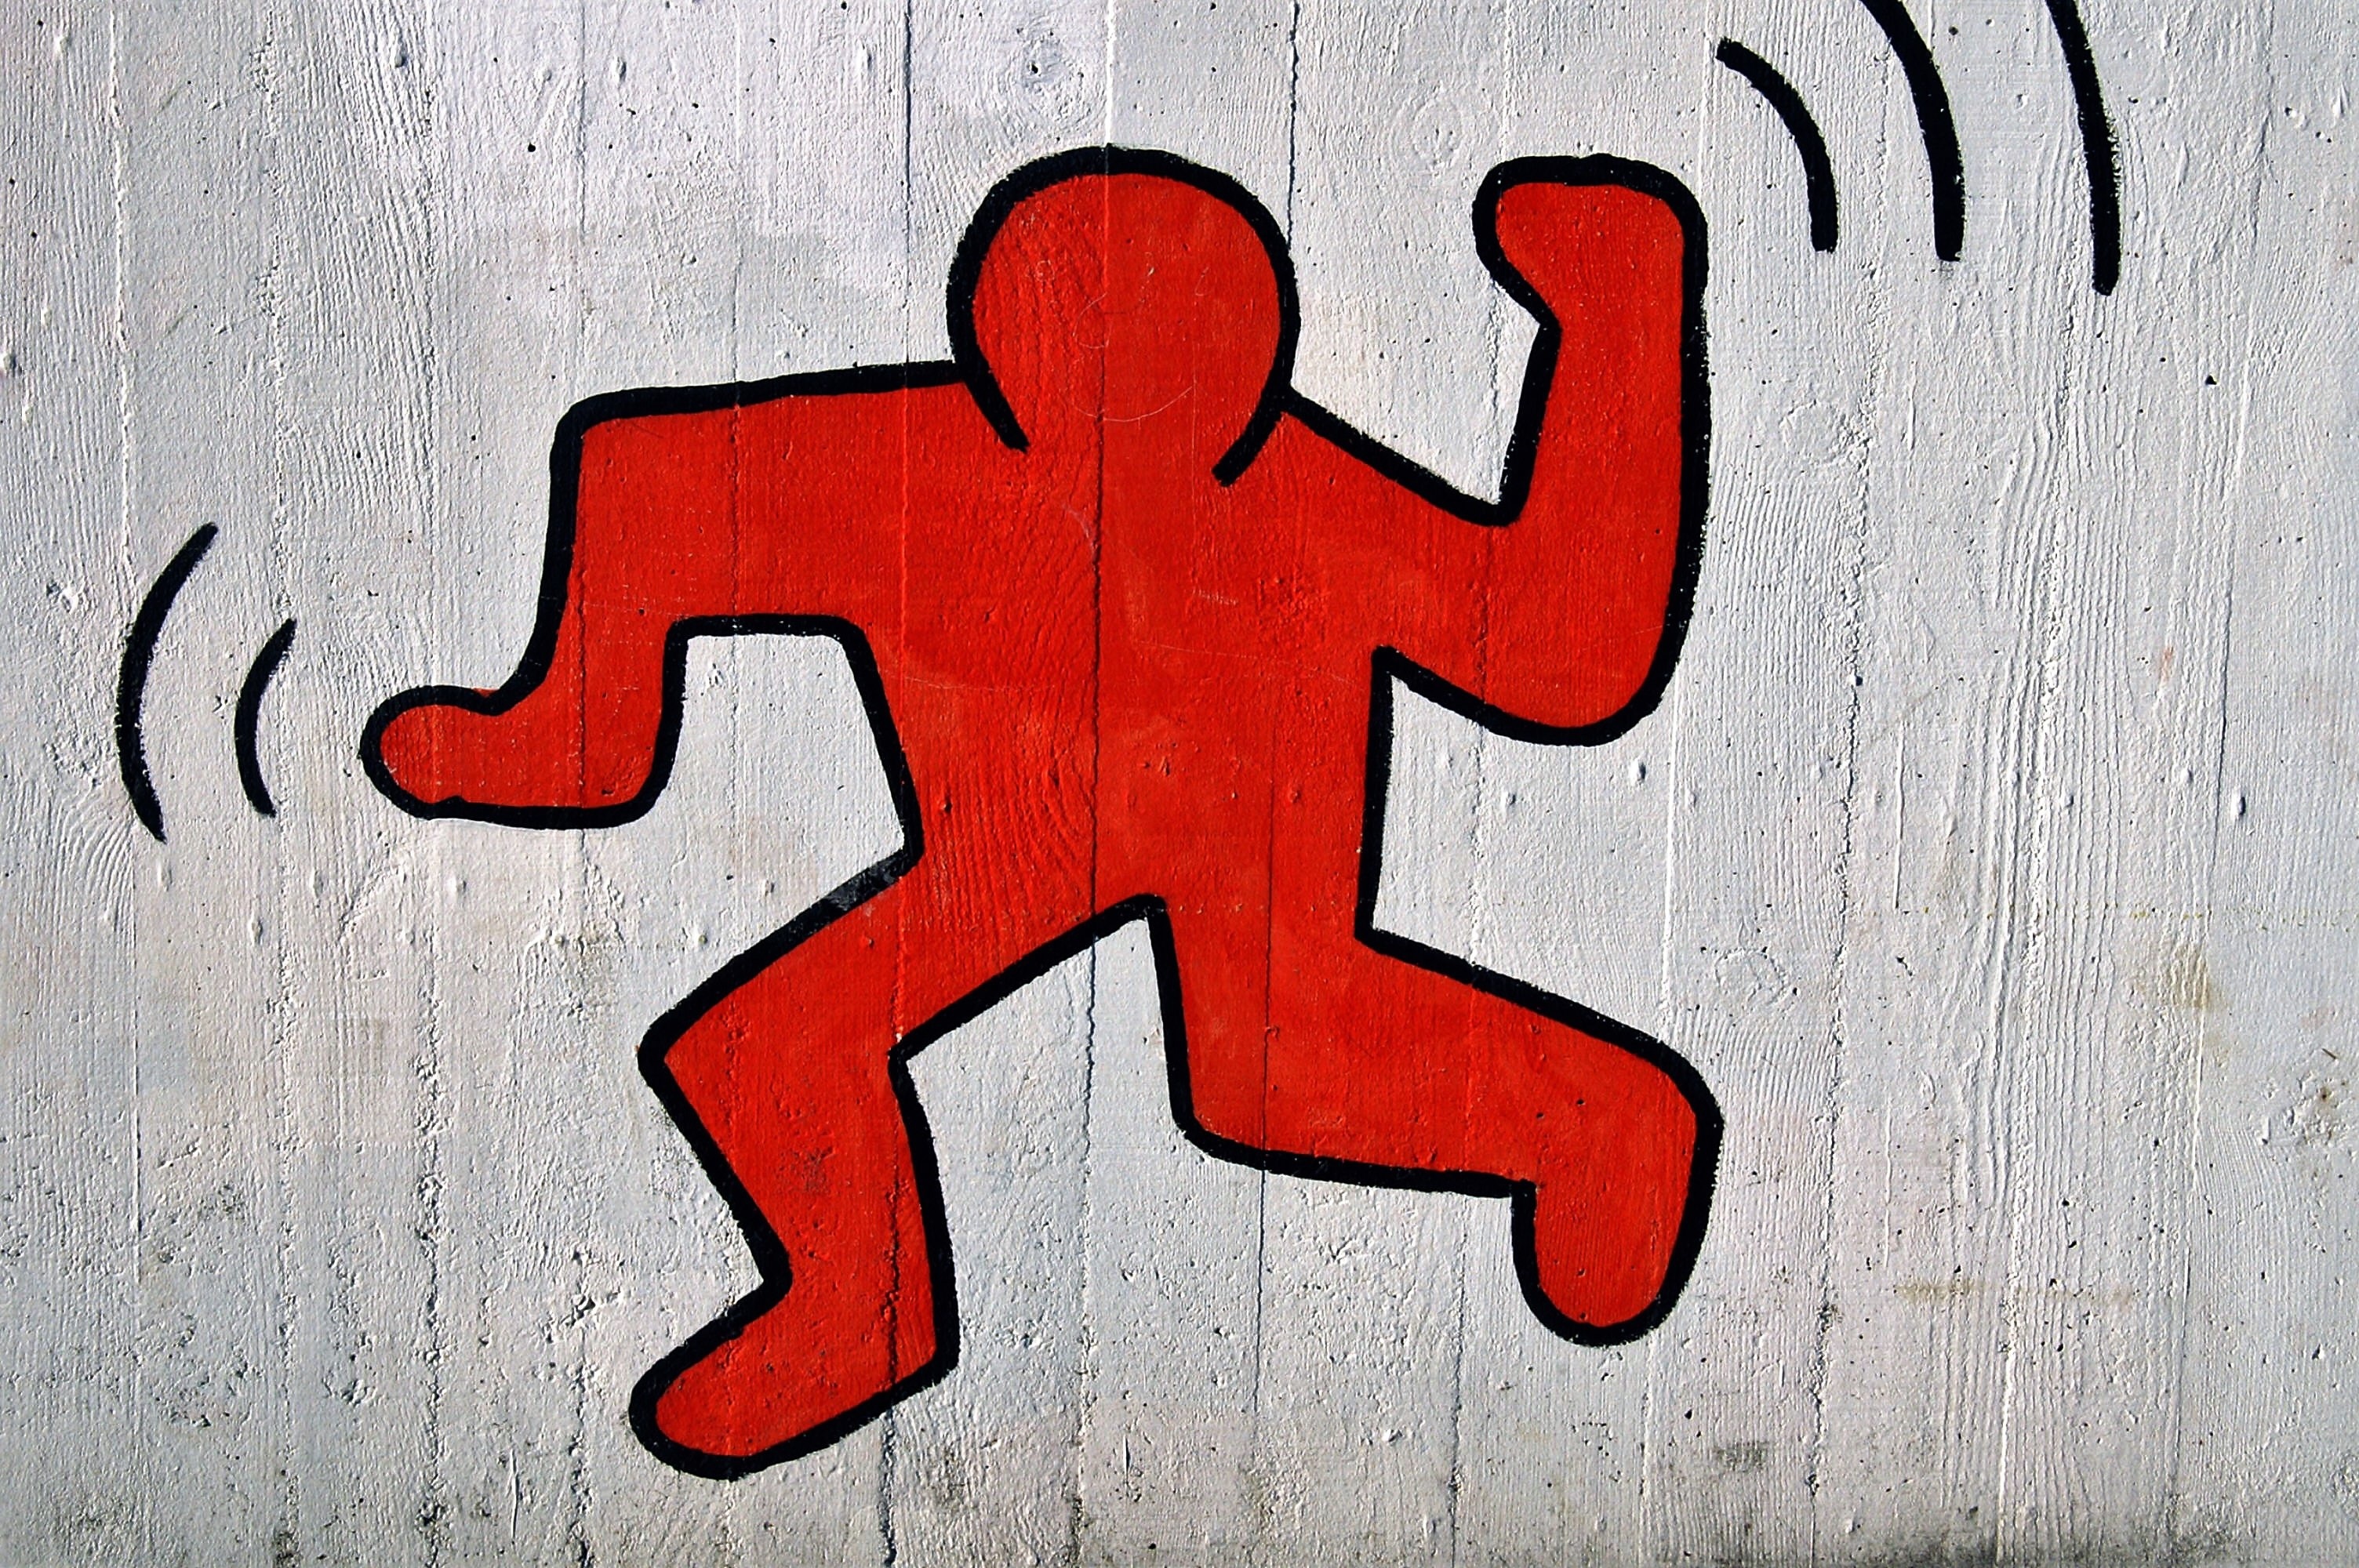
red, colorful, graffiti, font, art, illustration, logo, mural, organ, graphics, males, modern art, hauswand, visual arts